The Troubles

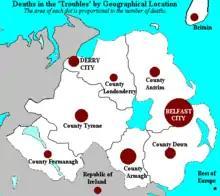
Troubles deaths by area

After the ceasefires, talks began between the main political parties in Northern Ireland to establish political agreement. These talks led to the Good Friday Agreement of 1998. This Agreement restored self-government to Northern Ireland on the basis of "power-sharing". In 1999, an executive was formed consisting of the four main parties, including Sinn Féin. Other important changes included the reform of the RUC, renamed as the Police Service of Northern Ireland, which was required to recruit at least a 50% quota of Catholics for ten years, and the removal of Diplock courts under the Justice and Security (Northern Ireland) Act 2007.